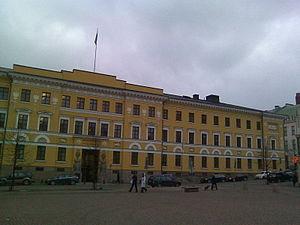
Le ministère de la Défense est un ministère finlandais.